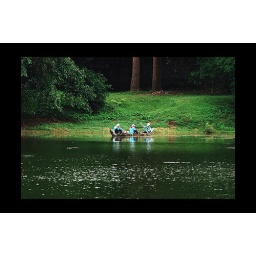
Landscape workers at Angkor removing the water plants from the moat around Angkor Wat in early morning.